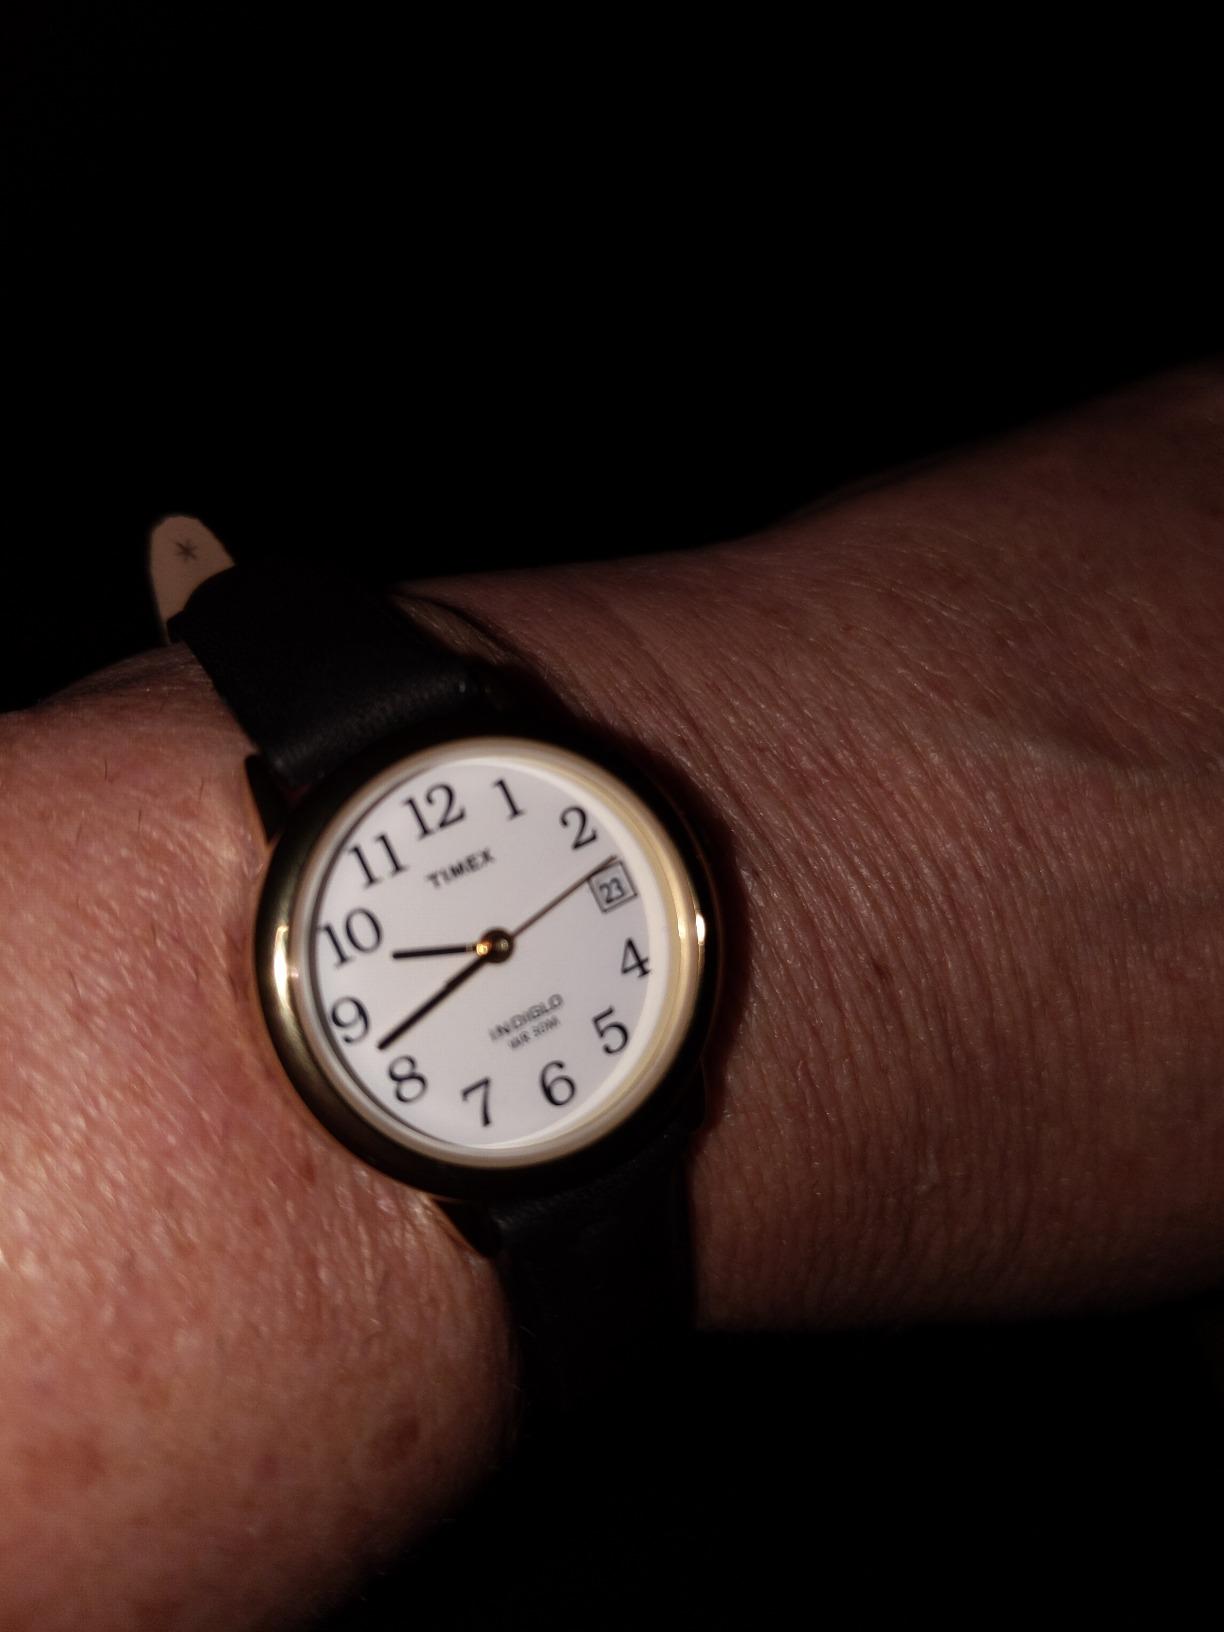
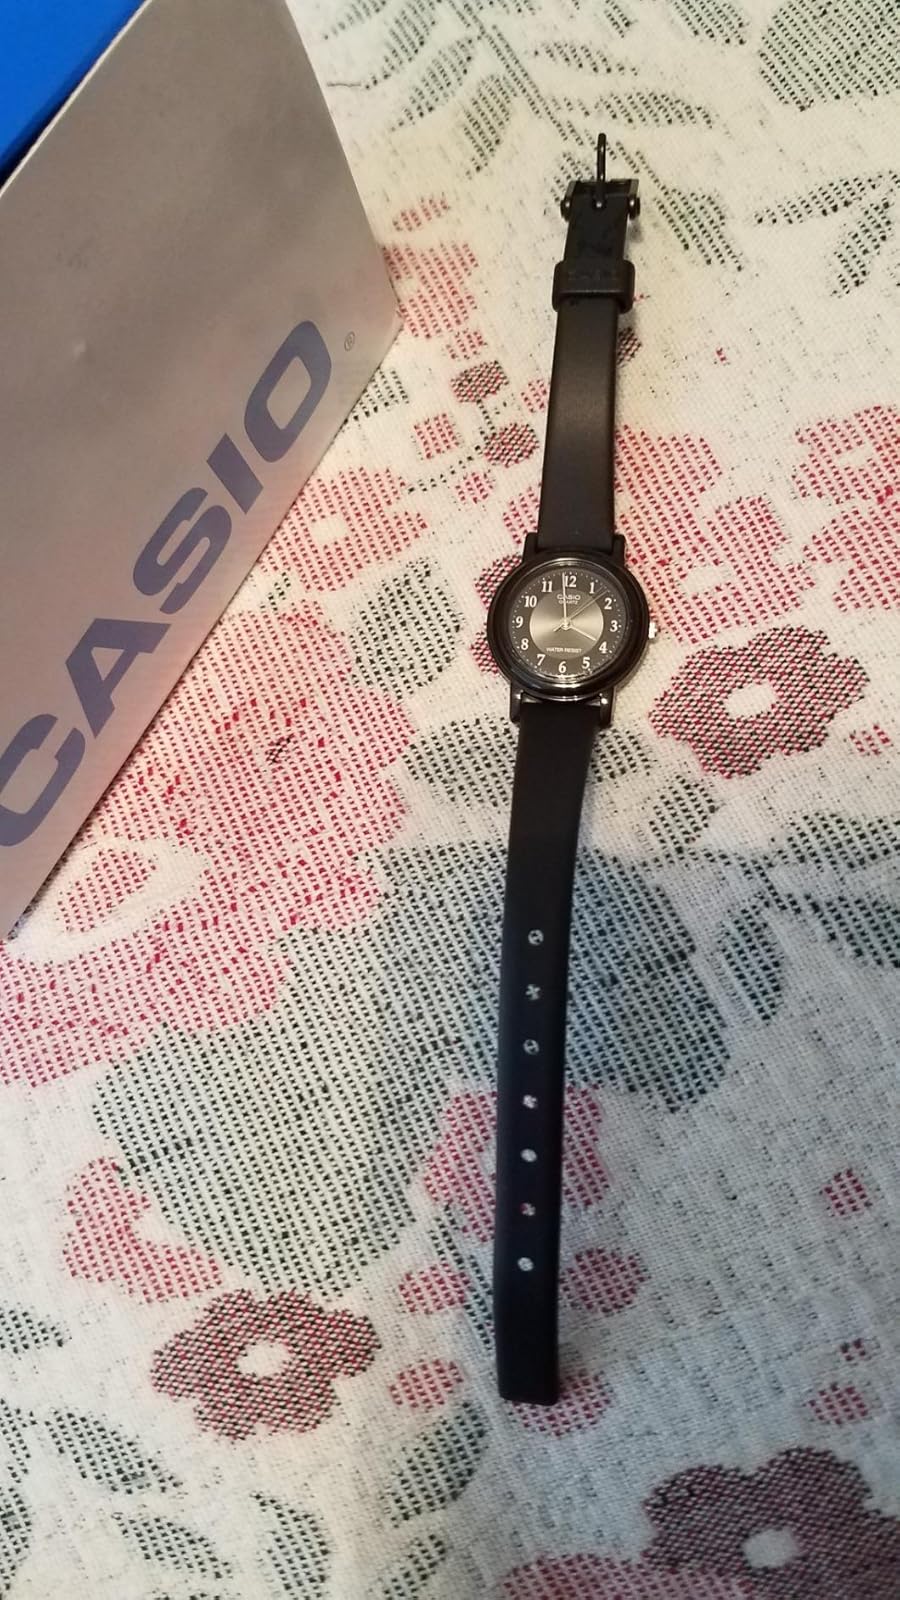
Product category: accessories_watch
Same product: no